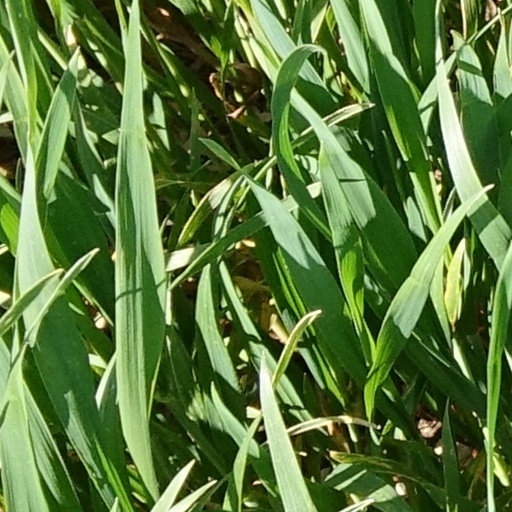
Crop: wheat